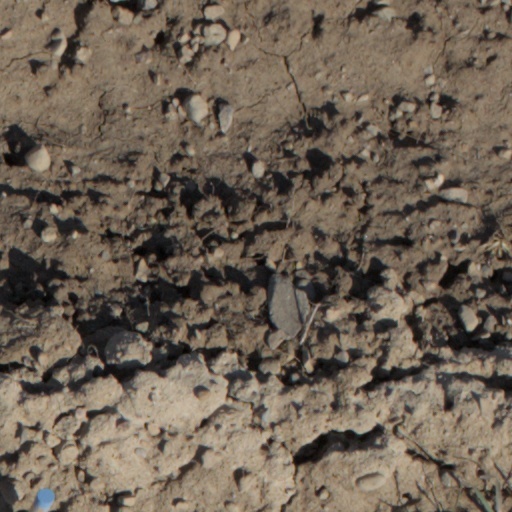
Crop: wheat